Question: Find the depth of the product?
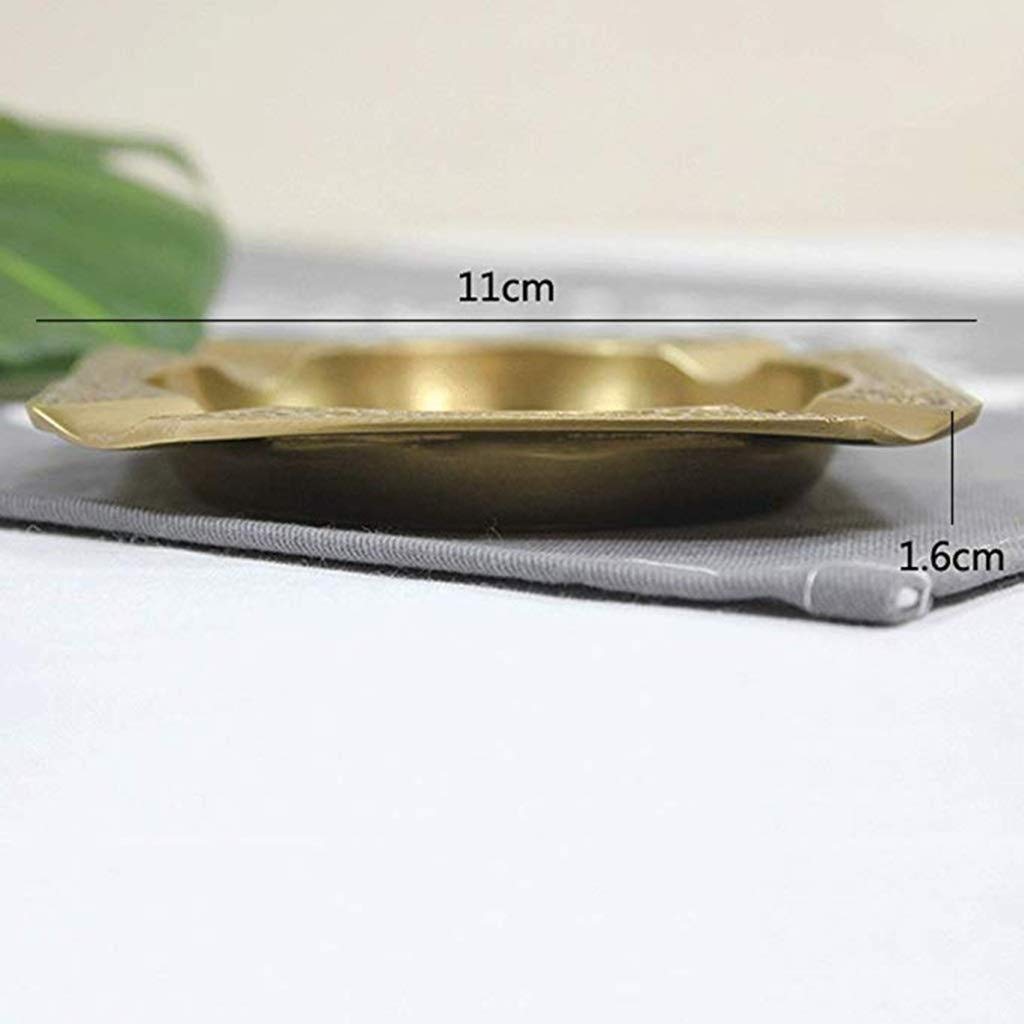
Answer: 11.0 centimetre